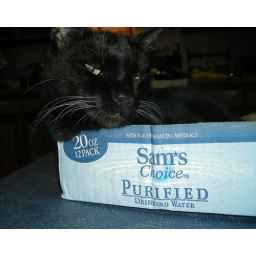
Sophie in her favorite sleeping place: her Sam's Choice bottled water box